Jean-François Bony

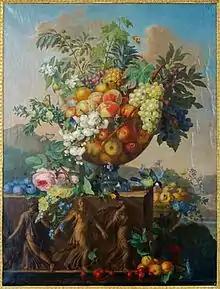
"Group of Flowers and Fruits"

Jean-François Bony (24 February 1754 – 1825) was a French painter, draftsman, embroiderer, silk manufacturer, and flower painter. A talented artist, his designs include studies of a dress and mantle proposed for the wearing of Josephine de Beauharnais at the coronation of Napoleon. Bony was active before, during and after the French Revolution, also designing fabrics for Marie Antoinette, Empress Marie Louise and Napoleon himself.